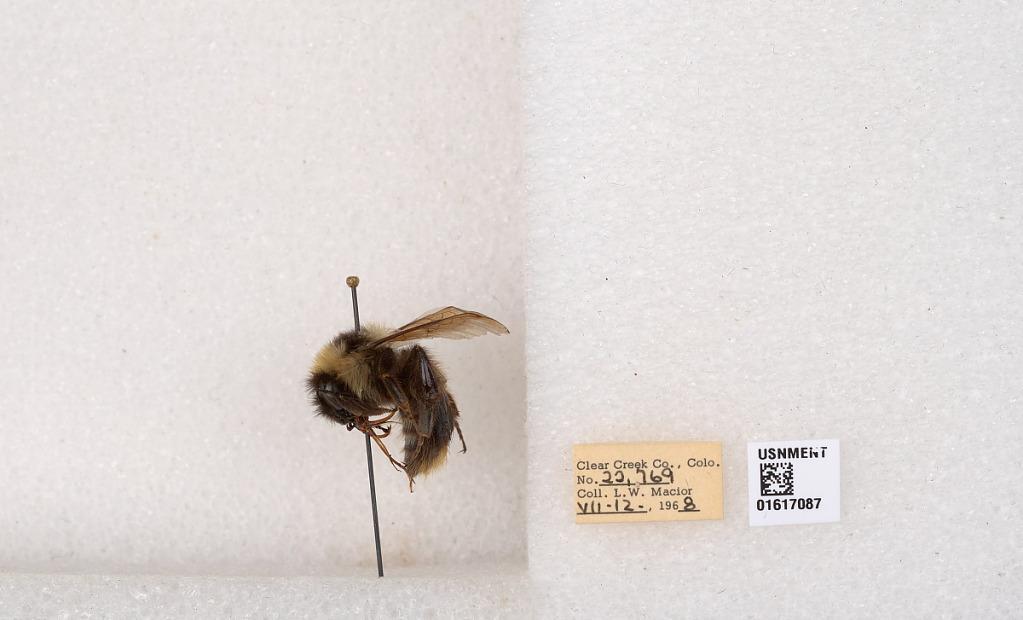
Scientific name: Bombus kirbyellus
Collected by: L. Macior
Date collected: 1968-7-12
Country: United States
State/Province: Colorado
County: Clear Creek
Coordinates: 39.6891, -105.644